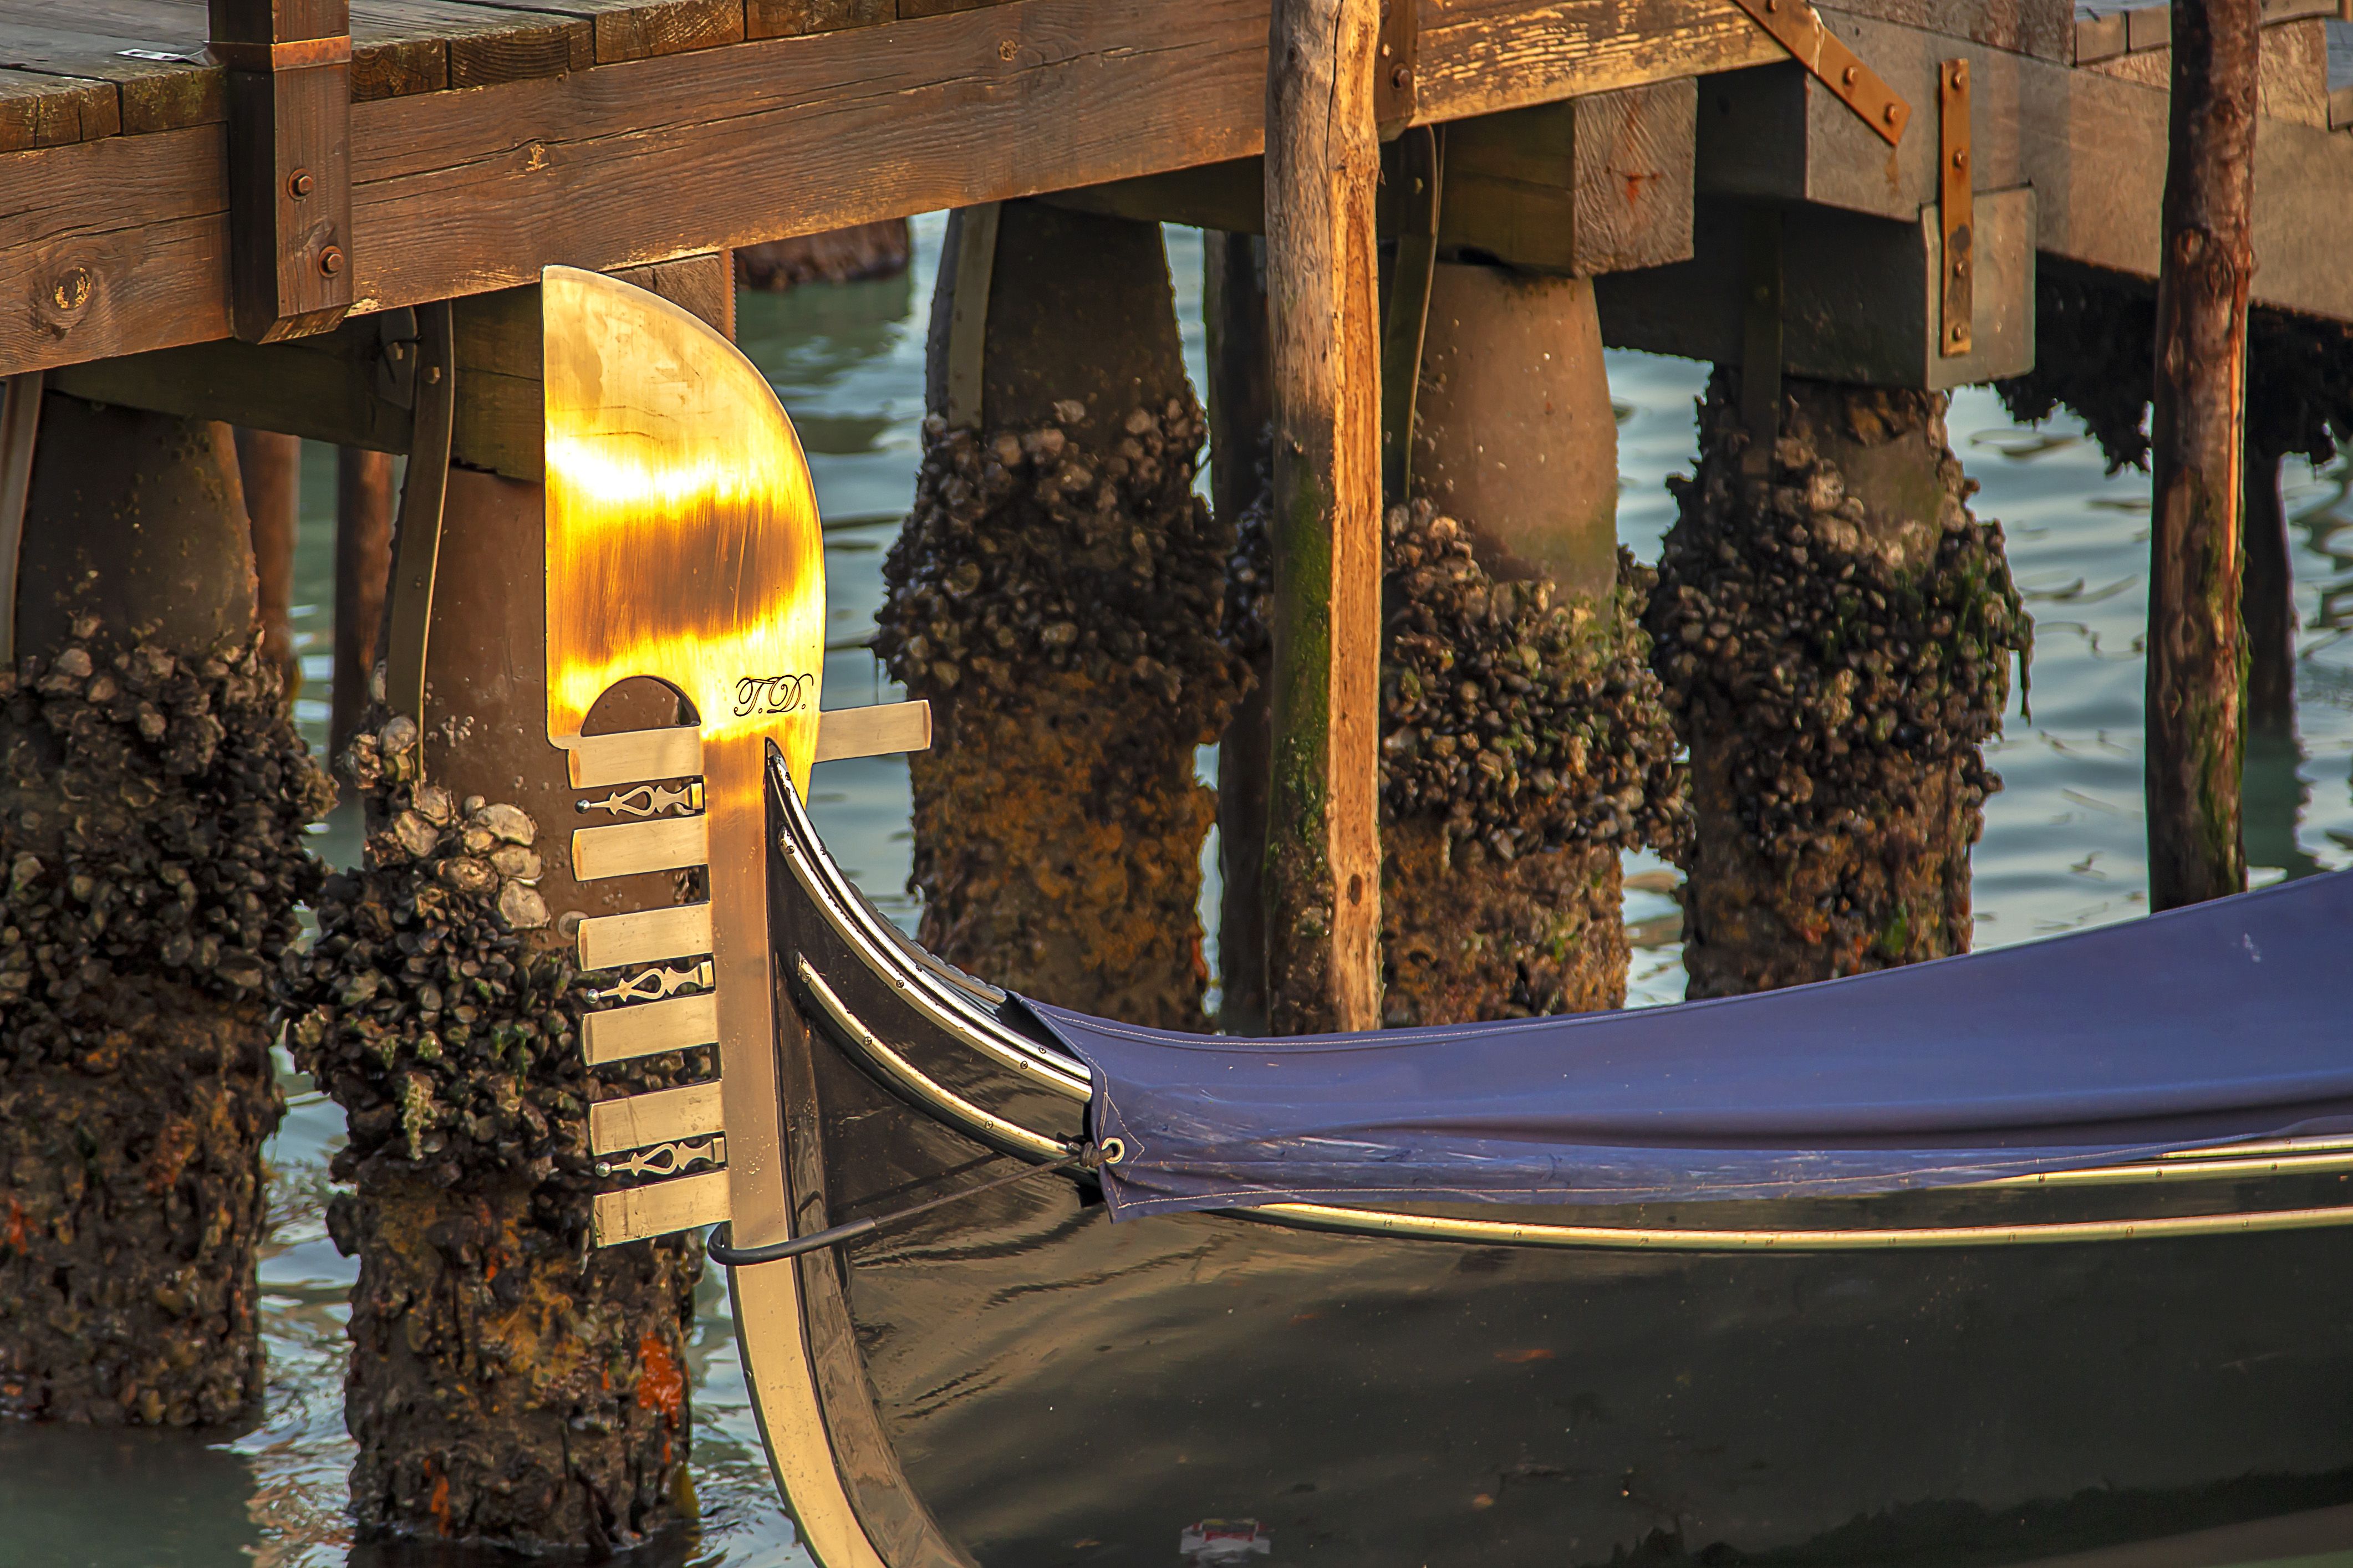
Venetian gondola
This picture shows the front part of a gondola, a long, this  boat used  mostly in Venice, Italy The shiny silver piece at the front is called a ferro, and it has a special curved shape with bars sticking out. It’s not just for decoration – it has meaning related to the city of Venice.
A close up shot , The scene has a calm and a peaceful mood , almost like time is standing still. It's quiet toure in the water of italy by a small boat , this tour called Venetian gondola, the atmosphere feels warm like it's in summer , the style feels artistic highlighting  the charm of everyday Venetian life. It feels intimate ,The mood is nostalgic like a quiet afternoon in an old beautiful city full of stories. It evokes a sense of  a slower pace of life , Color Palette is
golden tones from the sunlight on the metal and wood, Muted browns and greys from the aged wood and barnacle-covered posts.
Labels: Water, Waterfront, Pier, Transportation, Vehicle, Boat, Sailboat, Gondola, Wood, Watercraft, Outdoors, wooden pier
Camera: Canon Canon EOS 6D
Lens: EF24-105mm f/4L IS USM, Canon EF 24-105mm f/4L IS
Aperture: F4
Exposure: 1/125 sec
ISO: 320
Focal length: 102.0 mm